Dibao (ancient Chinese gazette)

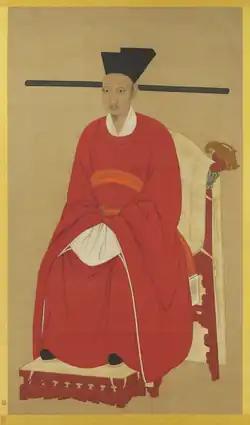
Emperor Ningzong of Song (宋寧宗)

"Dibao" became the official administrative department governed by the central government in the Song dynasty, which was the earliest official gazette instituted directly by the central government in the feudal society. "Dibao" in the Song dynasty started to publish the content periodically related to the daily life of the emperor, edicts and political decisions, the dynamic of the imperial court, and the reports of military, diplomacy and natural disaster as a result of the ruling classes attached great importance to the function of "Dibao", which aimed to transmit the information, consolidate feudal governance, and protect the rights and interests of the ruling classes. In the Song dynasty, the function of "Dibao" gradually shifted to maintain the legitimacy of governance rather than supervising the edicts and decisions of the emperor and the government officials due to the development of high centralisation of authority with the policy of emphasising literature and restricting military force (重文輕武). The loss of the Northern Expedition war led by the emperor Ningzong of Song (宋寧宗) and the imperial military caused huge casualties, which ignited the anger of the public. A deep self-criticism written by the emperor Ningzong of Song was published on "Dibao" and delivered to the local governments and shown to the public, which presented the good image of the emperor that aimed to quell the public anger, increase the military morale, and maintain the image of the ruling class.